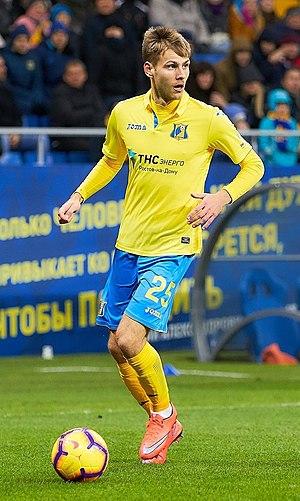
Arseni Maksimovitch Logachov est un footballeur international russe né le 20 août 1991 à Koursk. Il évolue au poste de défenseur au FK Rostov.